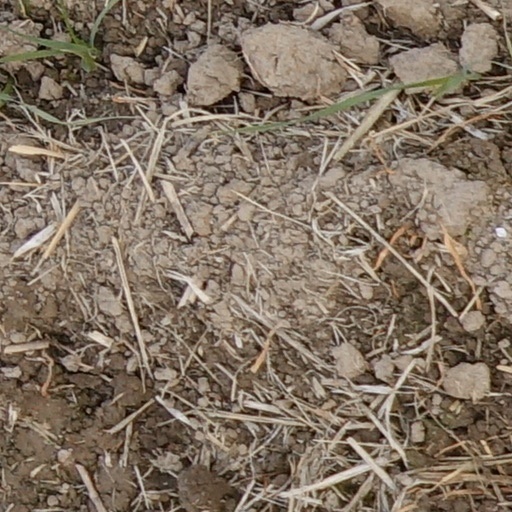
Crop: wheat